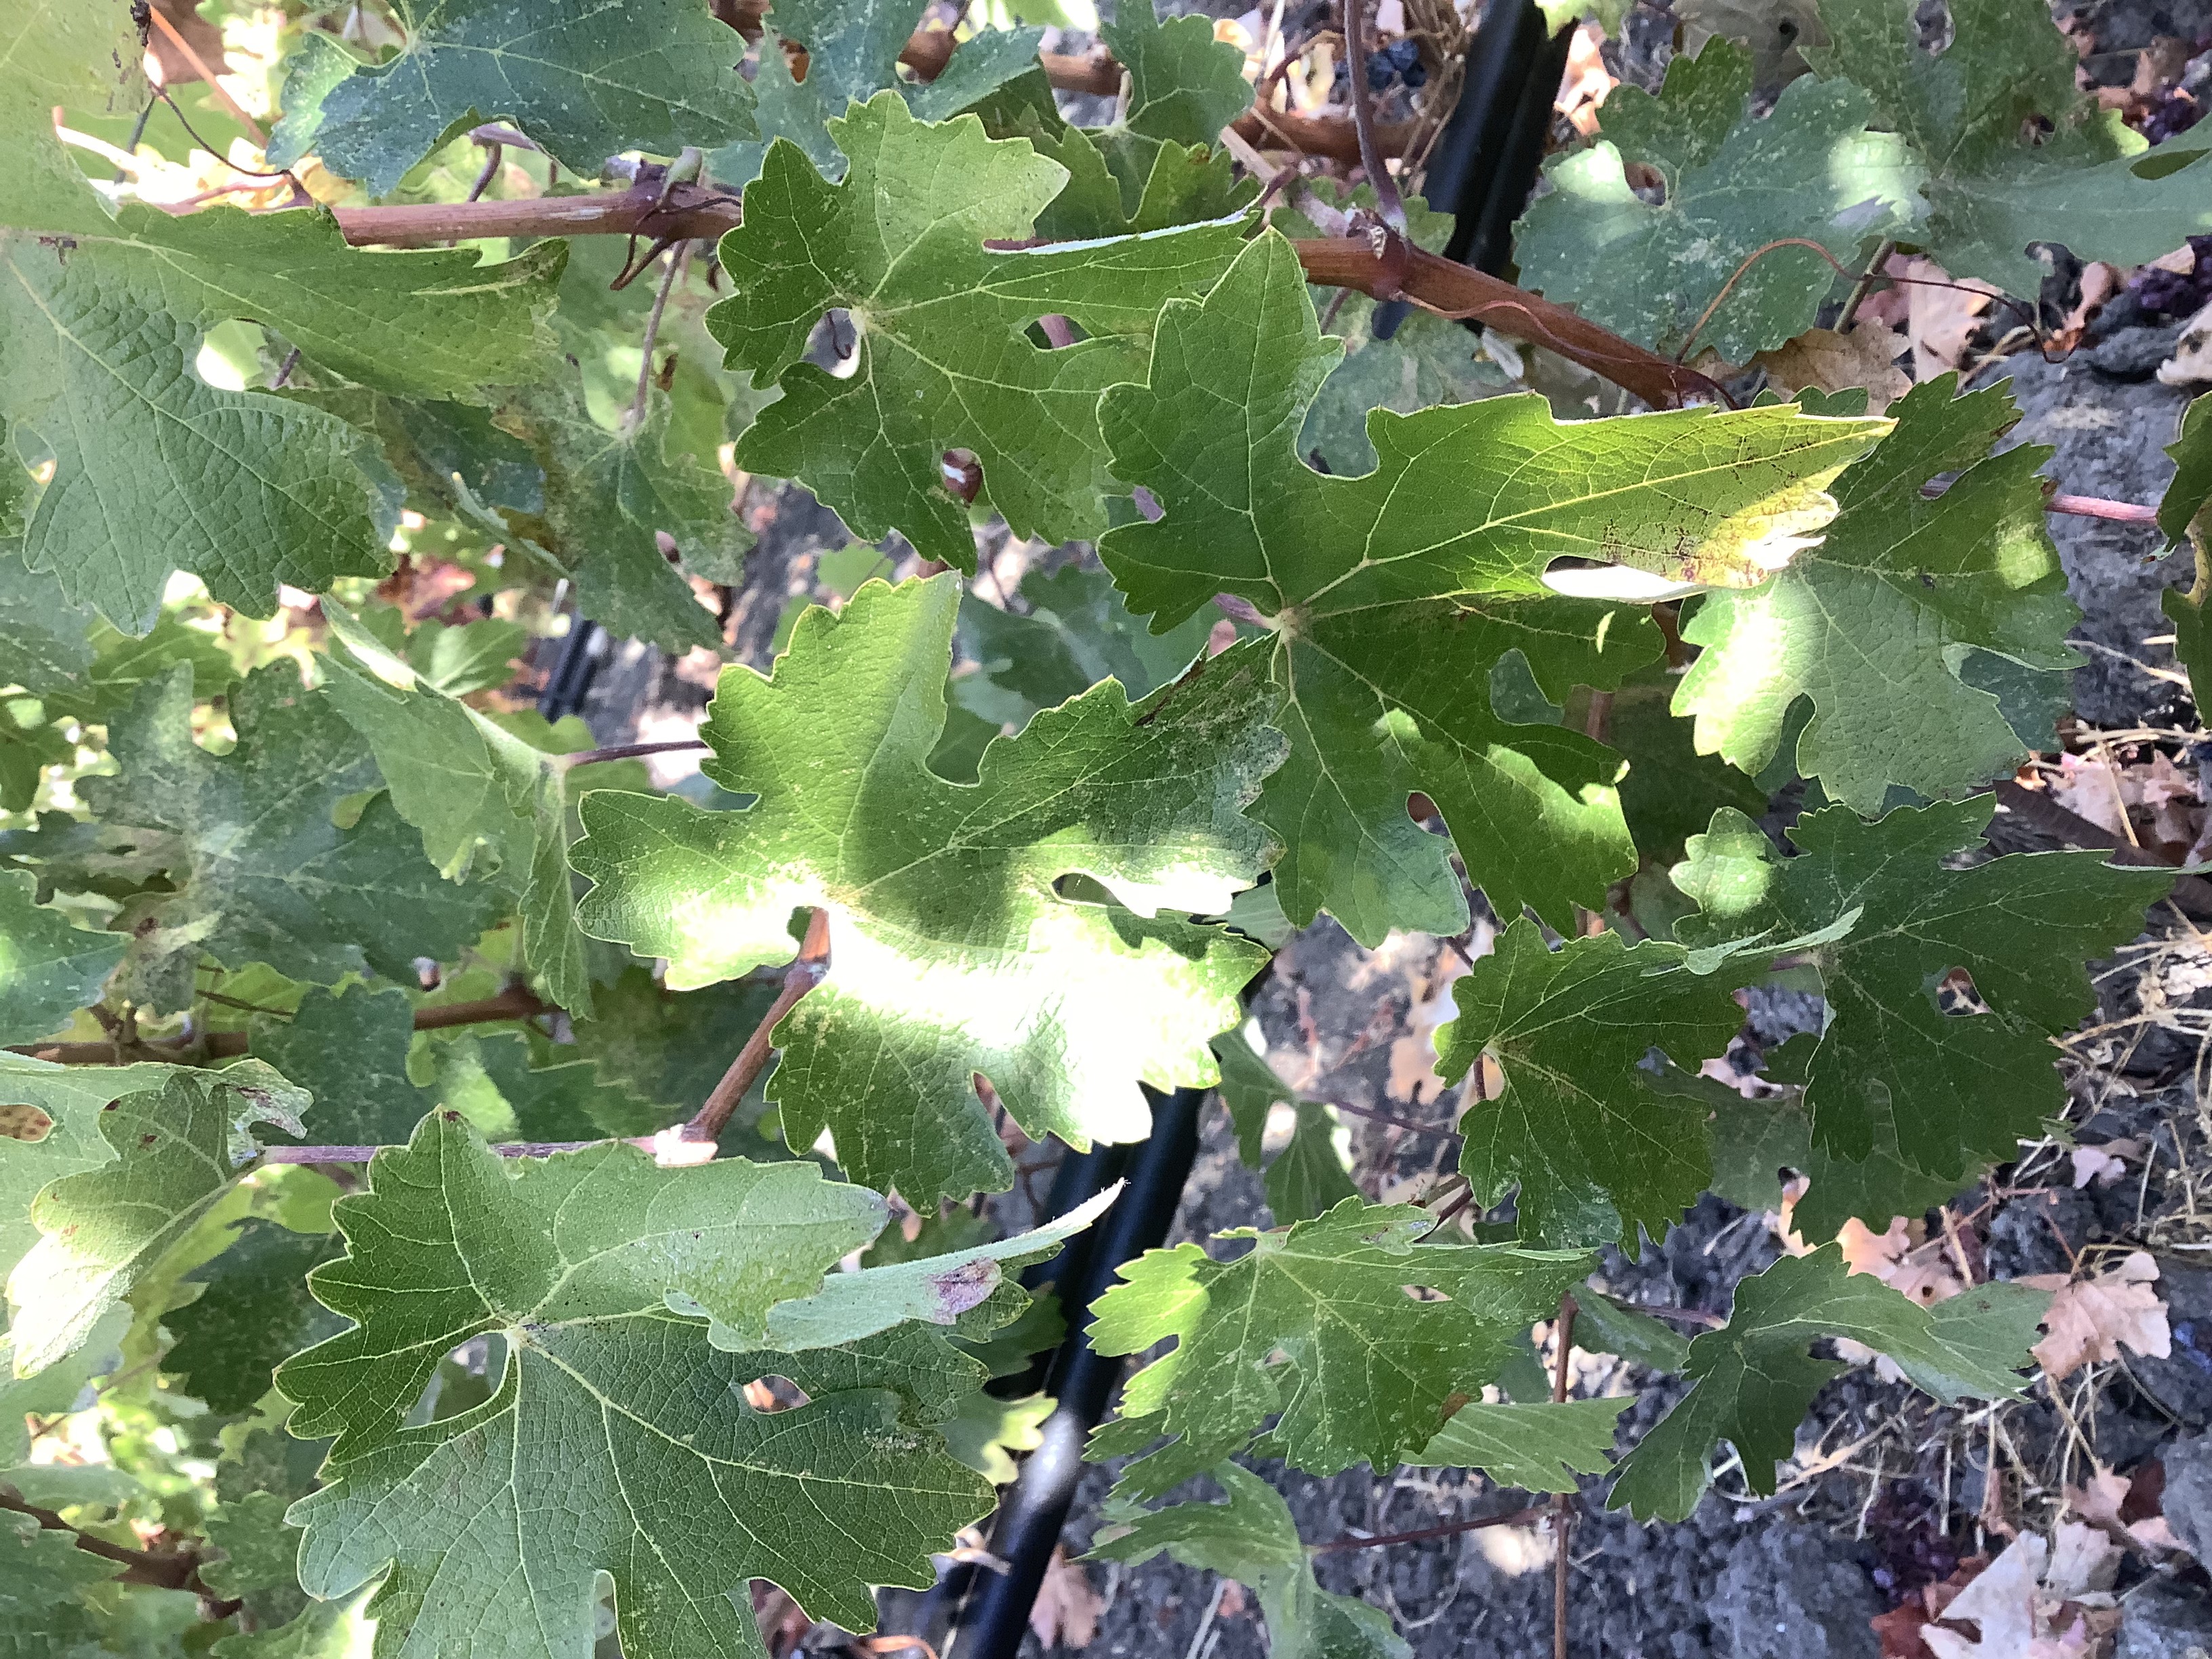
Label: No Virus